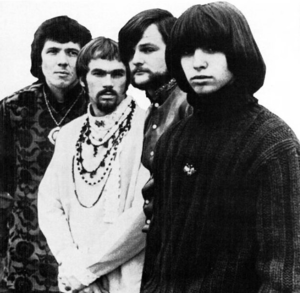
Erik Keith Braunn, également orthographié Brann ou Braun, est un guitariste américain né le 11 août 1950 à Pekin, dans l'Illinois, et mort le 25 juillet 2003 à Los Angeles.
Doug Ingle est un musicien américain né le 9 septembre 1945 à Omaha, dans le Nebraska. Il est le chanteur, organiste et principal compositeur du groupe Iron Butterfly dès sa création, en 1966. Le plus gros succès du groupe, la chanson In-A-Gadda-Da-Vida, est une de ses compositions.